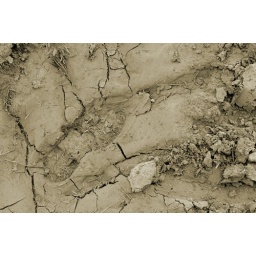
Step in a muddy sand along a beach